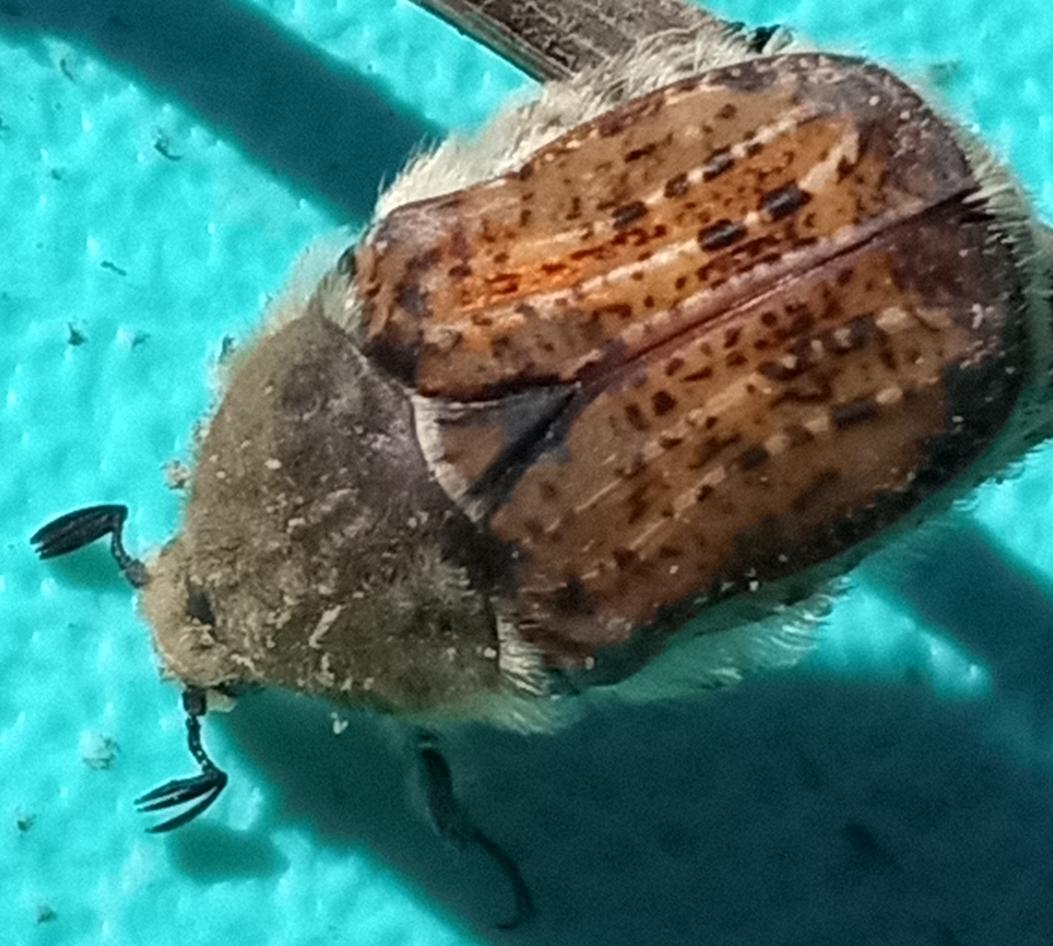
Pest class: occasional_pest